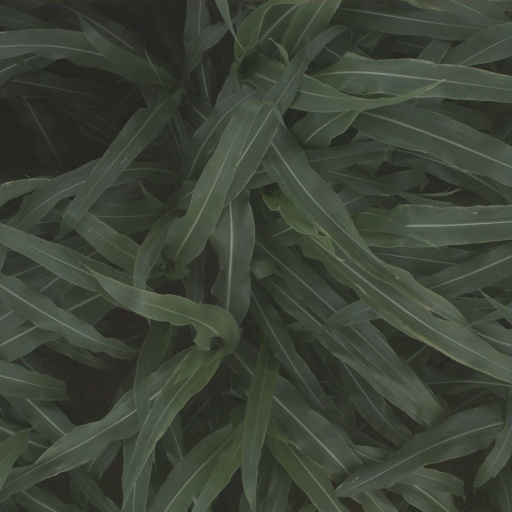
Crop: sorghum